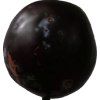
Label: plum